Allen Jeardeau

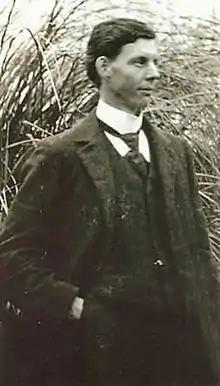
Jeardeau in 1897

Allen Wilson Jeardeau (April 1, 1866 – April 10, 1900) was an American college football and college baseball coach. He served as the head football coach at the Platteville Normal School—now the University of Wisconsin–Platteville—in 1895 and 1898 and at Louisiana State University (LSU) from 1896 to 1897. In 1896, his first season with the LSU Tigers, Jeardeau led the team to a 6–0 record and a Southern Intercollegiate Athletic Association (SIAA) championship. He was also the head coach of the LSU Tigers baseball team in 1898. Jeardeau was a graduate of the Platteville Normal School and a student at Harvard University. He died of pneumonia on April 10, 1900, at his home near Platteville, Wisconsin.